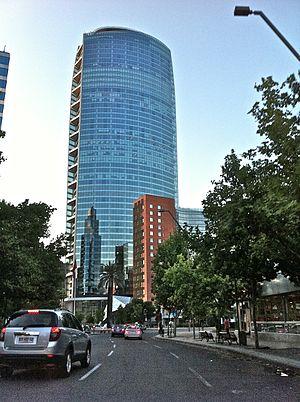
Titanium La Portada est un édifice à bureau situé à Santiago au Chili. Localisé dans le secteur financier d'El Golf, il était le plus haut gratte ciel du pays jusqu'en novembre 2010, lorsqu'il fut dépassé par le Torre Gran Costanera. Il fut officiellement inauguré le 3 mai, 2010. Les architectes furent Abraham Senerman et Andrés Weil.